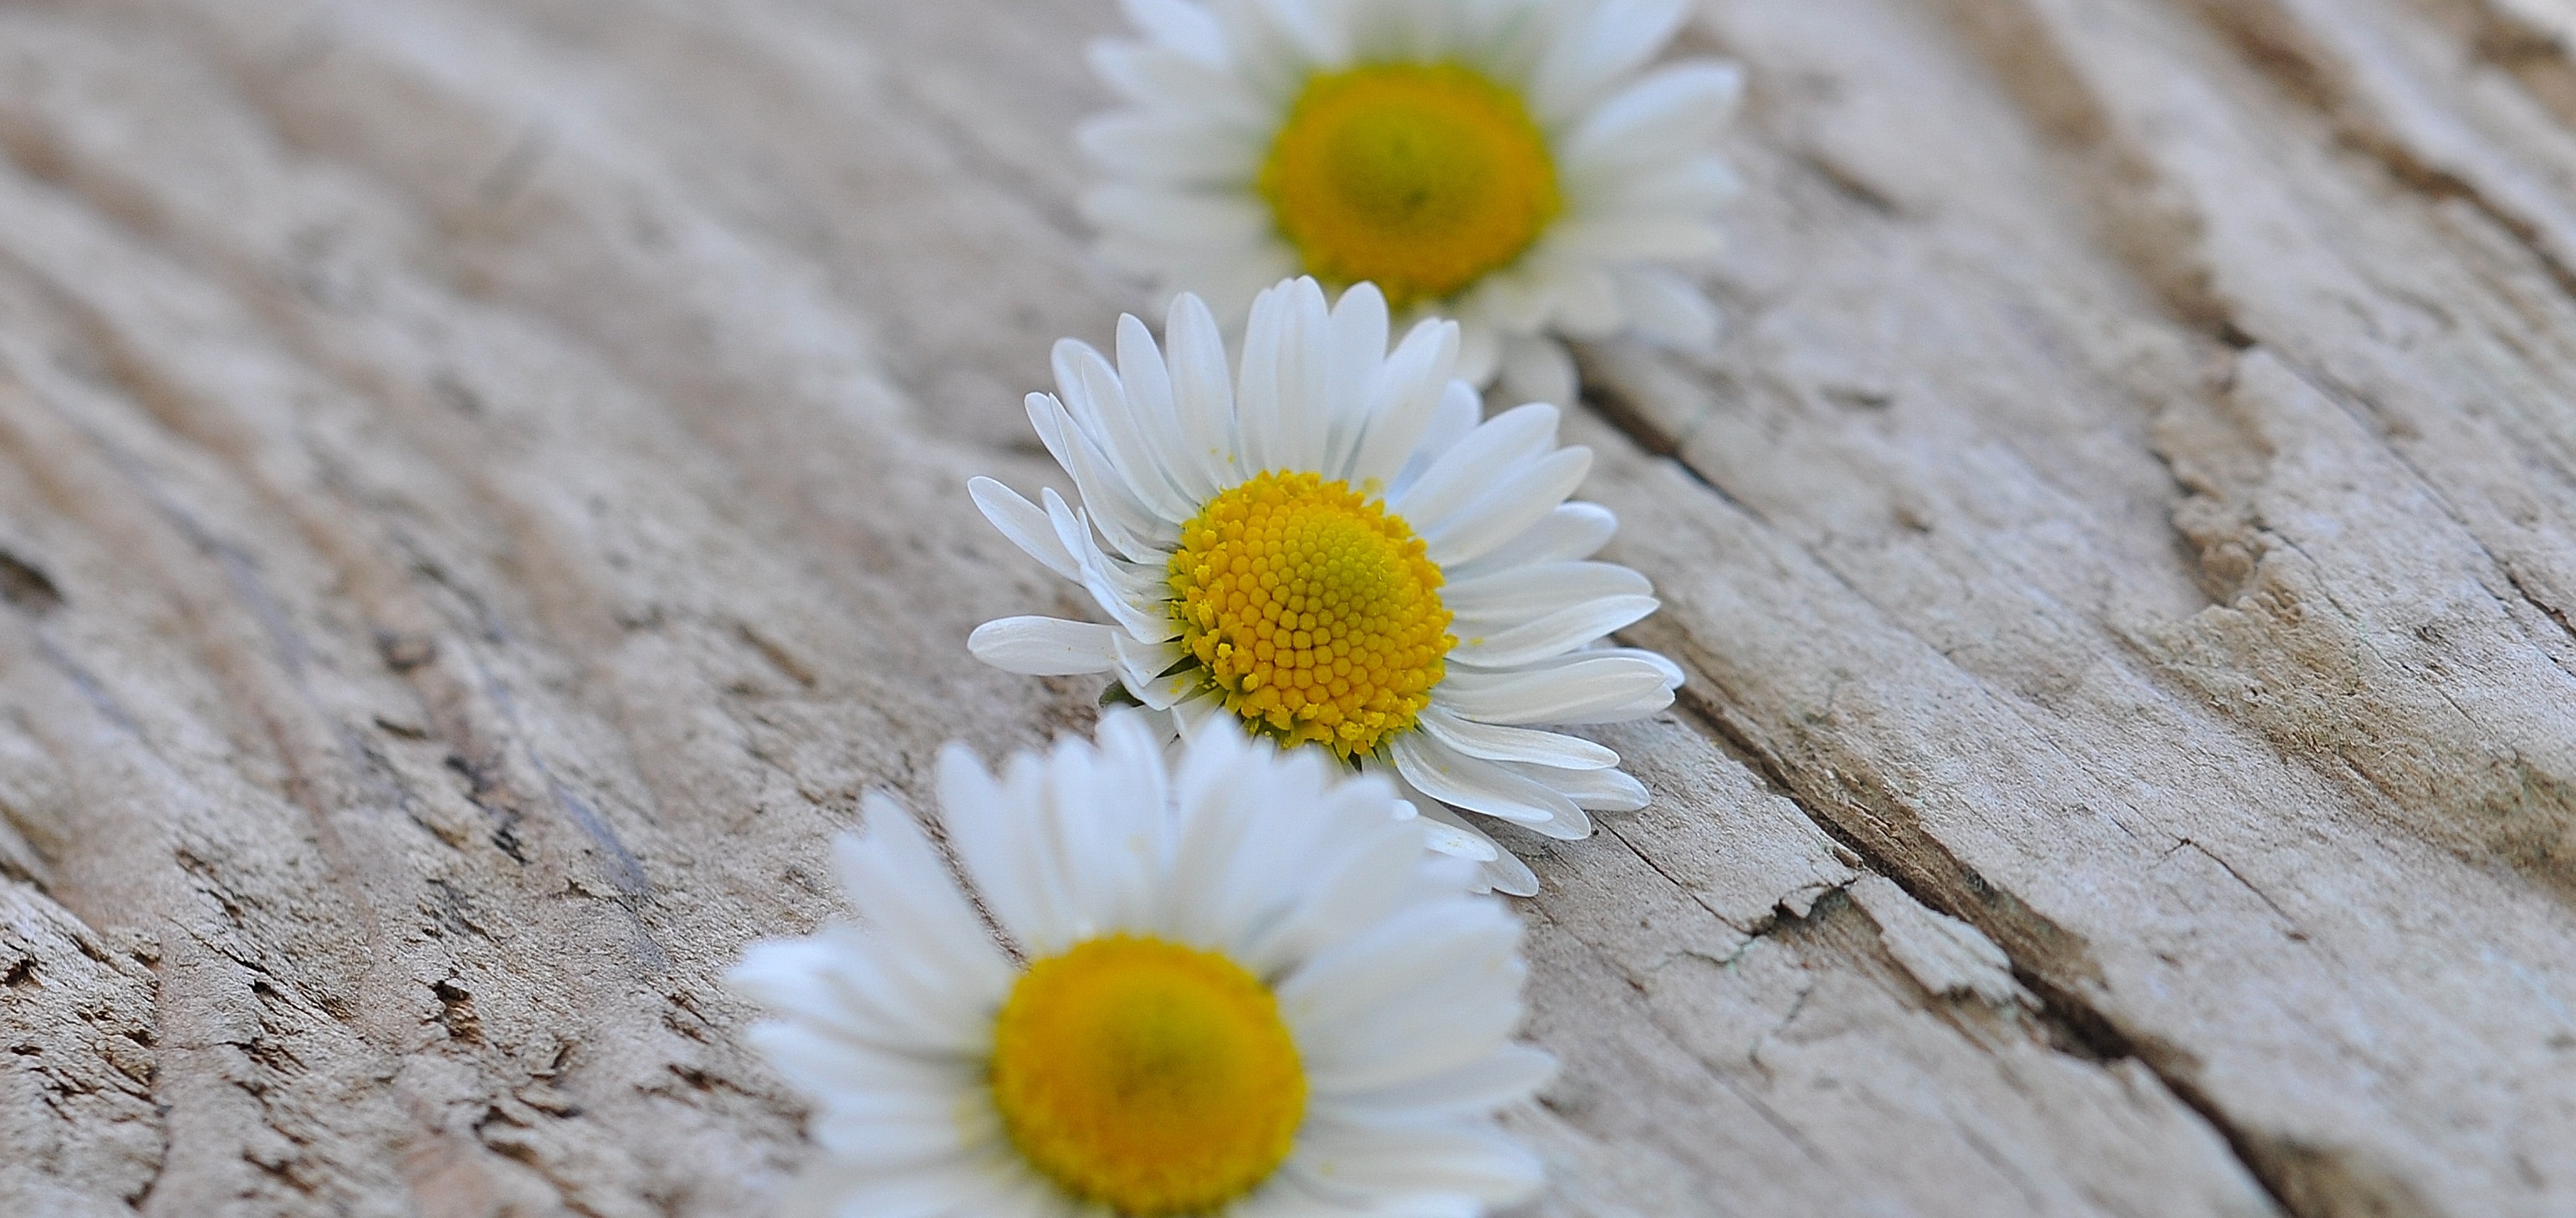
nature, plant, wood, white, photography, leaf, flower, petal, daisy, yellow, close, flora, wildflower, flowers, close up, series, macro photography, flowering plant, daisy family, in a row, oxeye daisy, land plant